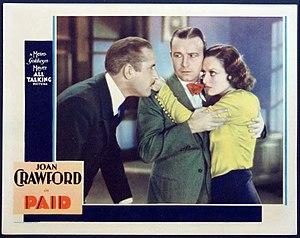
Il faut payer est un film américain réalisé par Sam Wood, sorti en 1930.